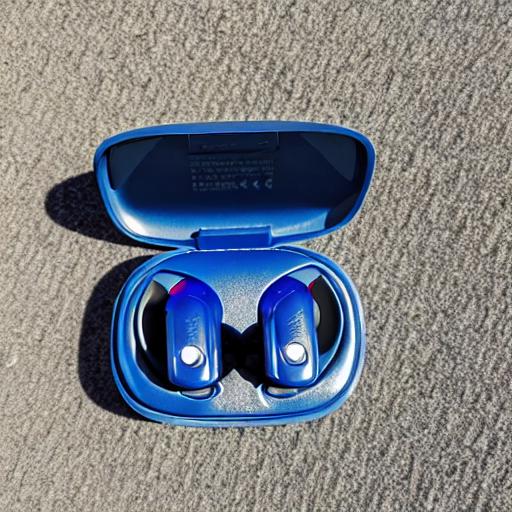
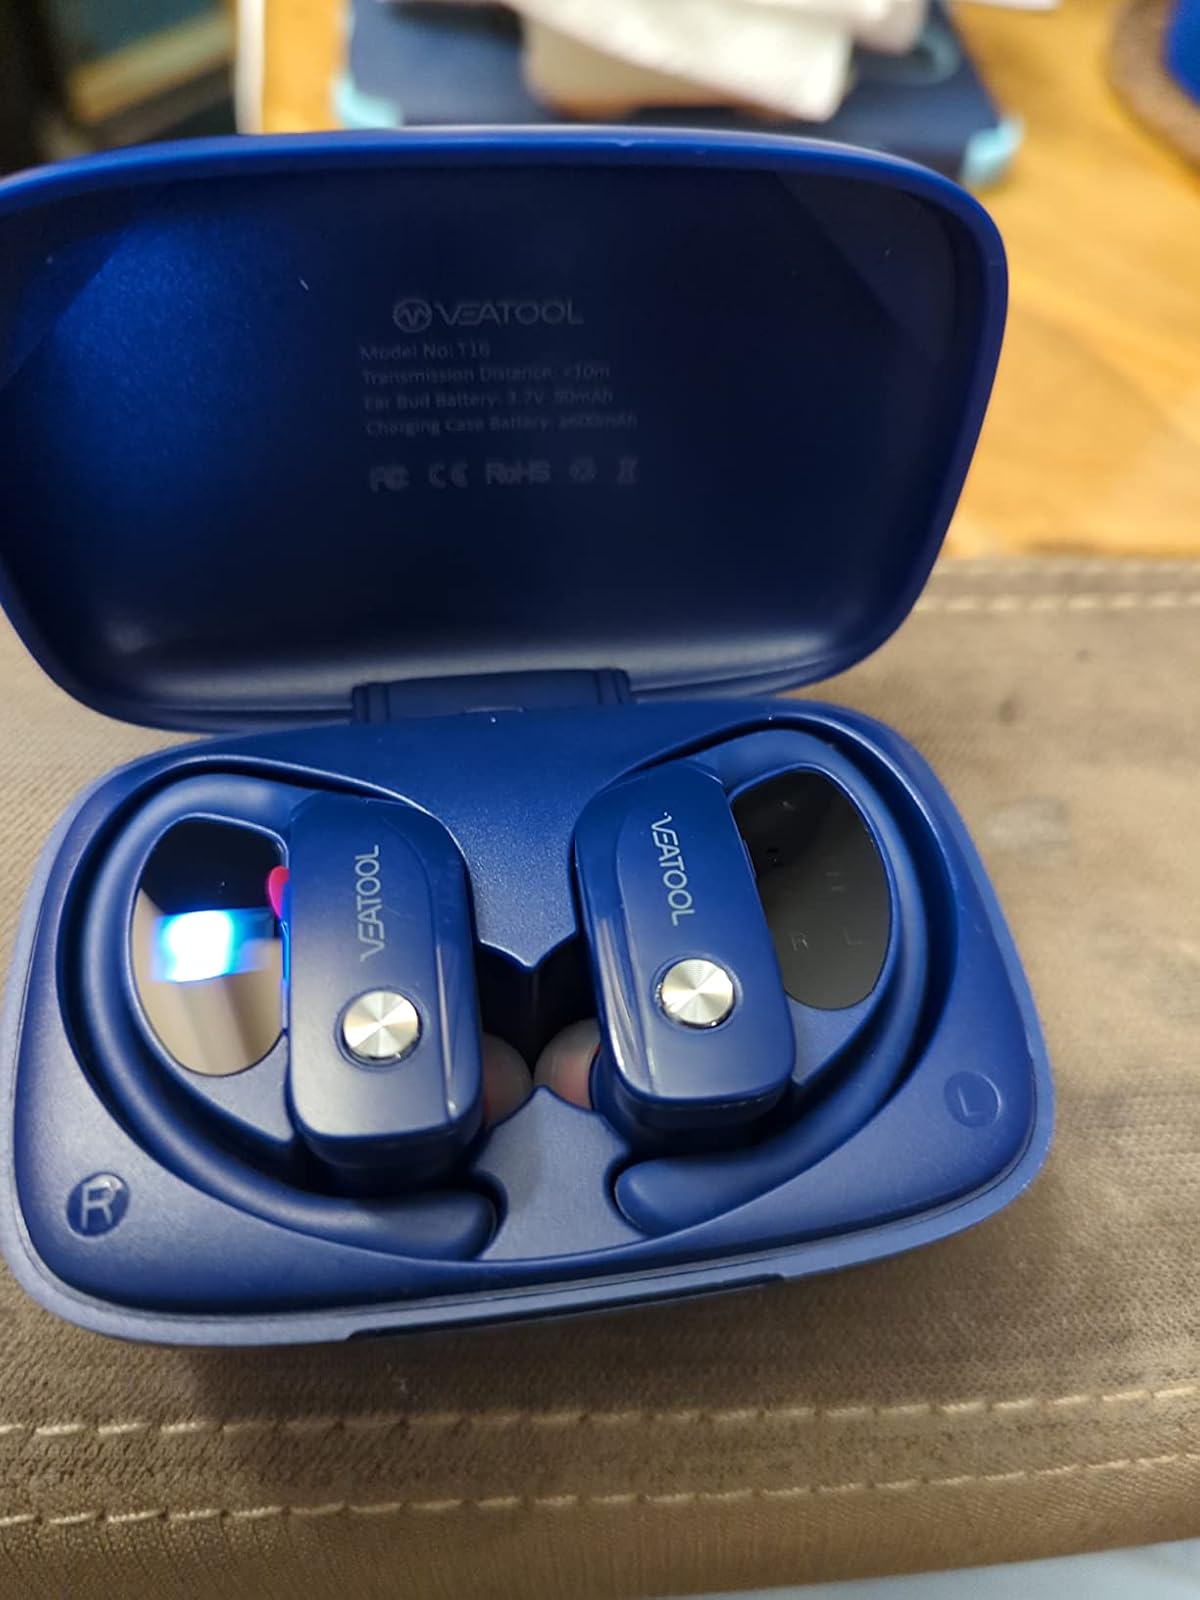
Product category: earbuds
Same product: no